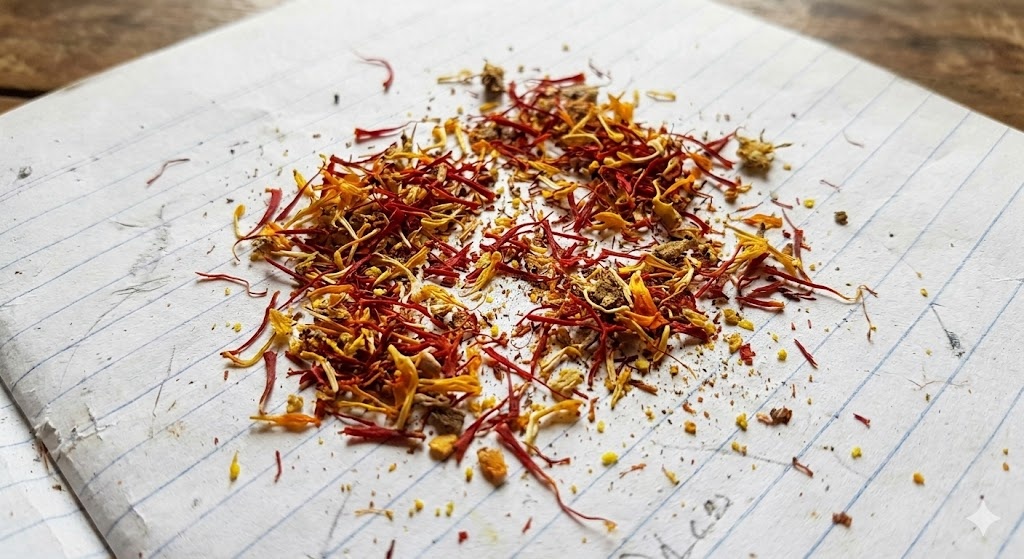
Saffron quality class: adulterated